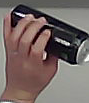
Product: monster_energydrink